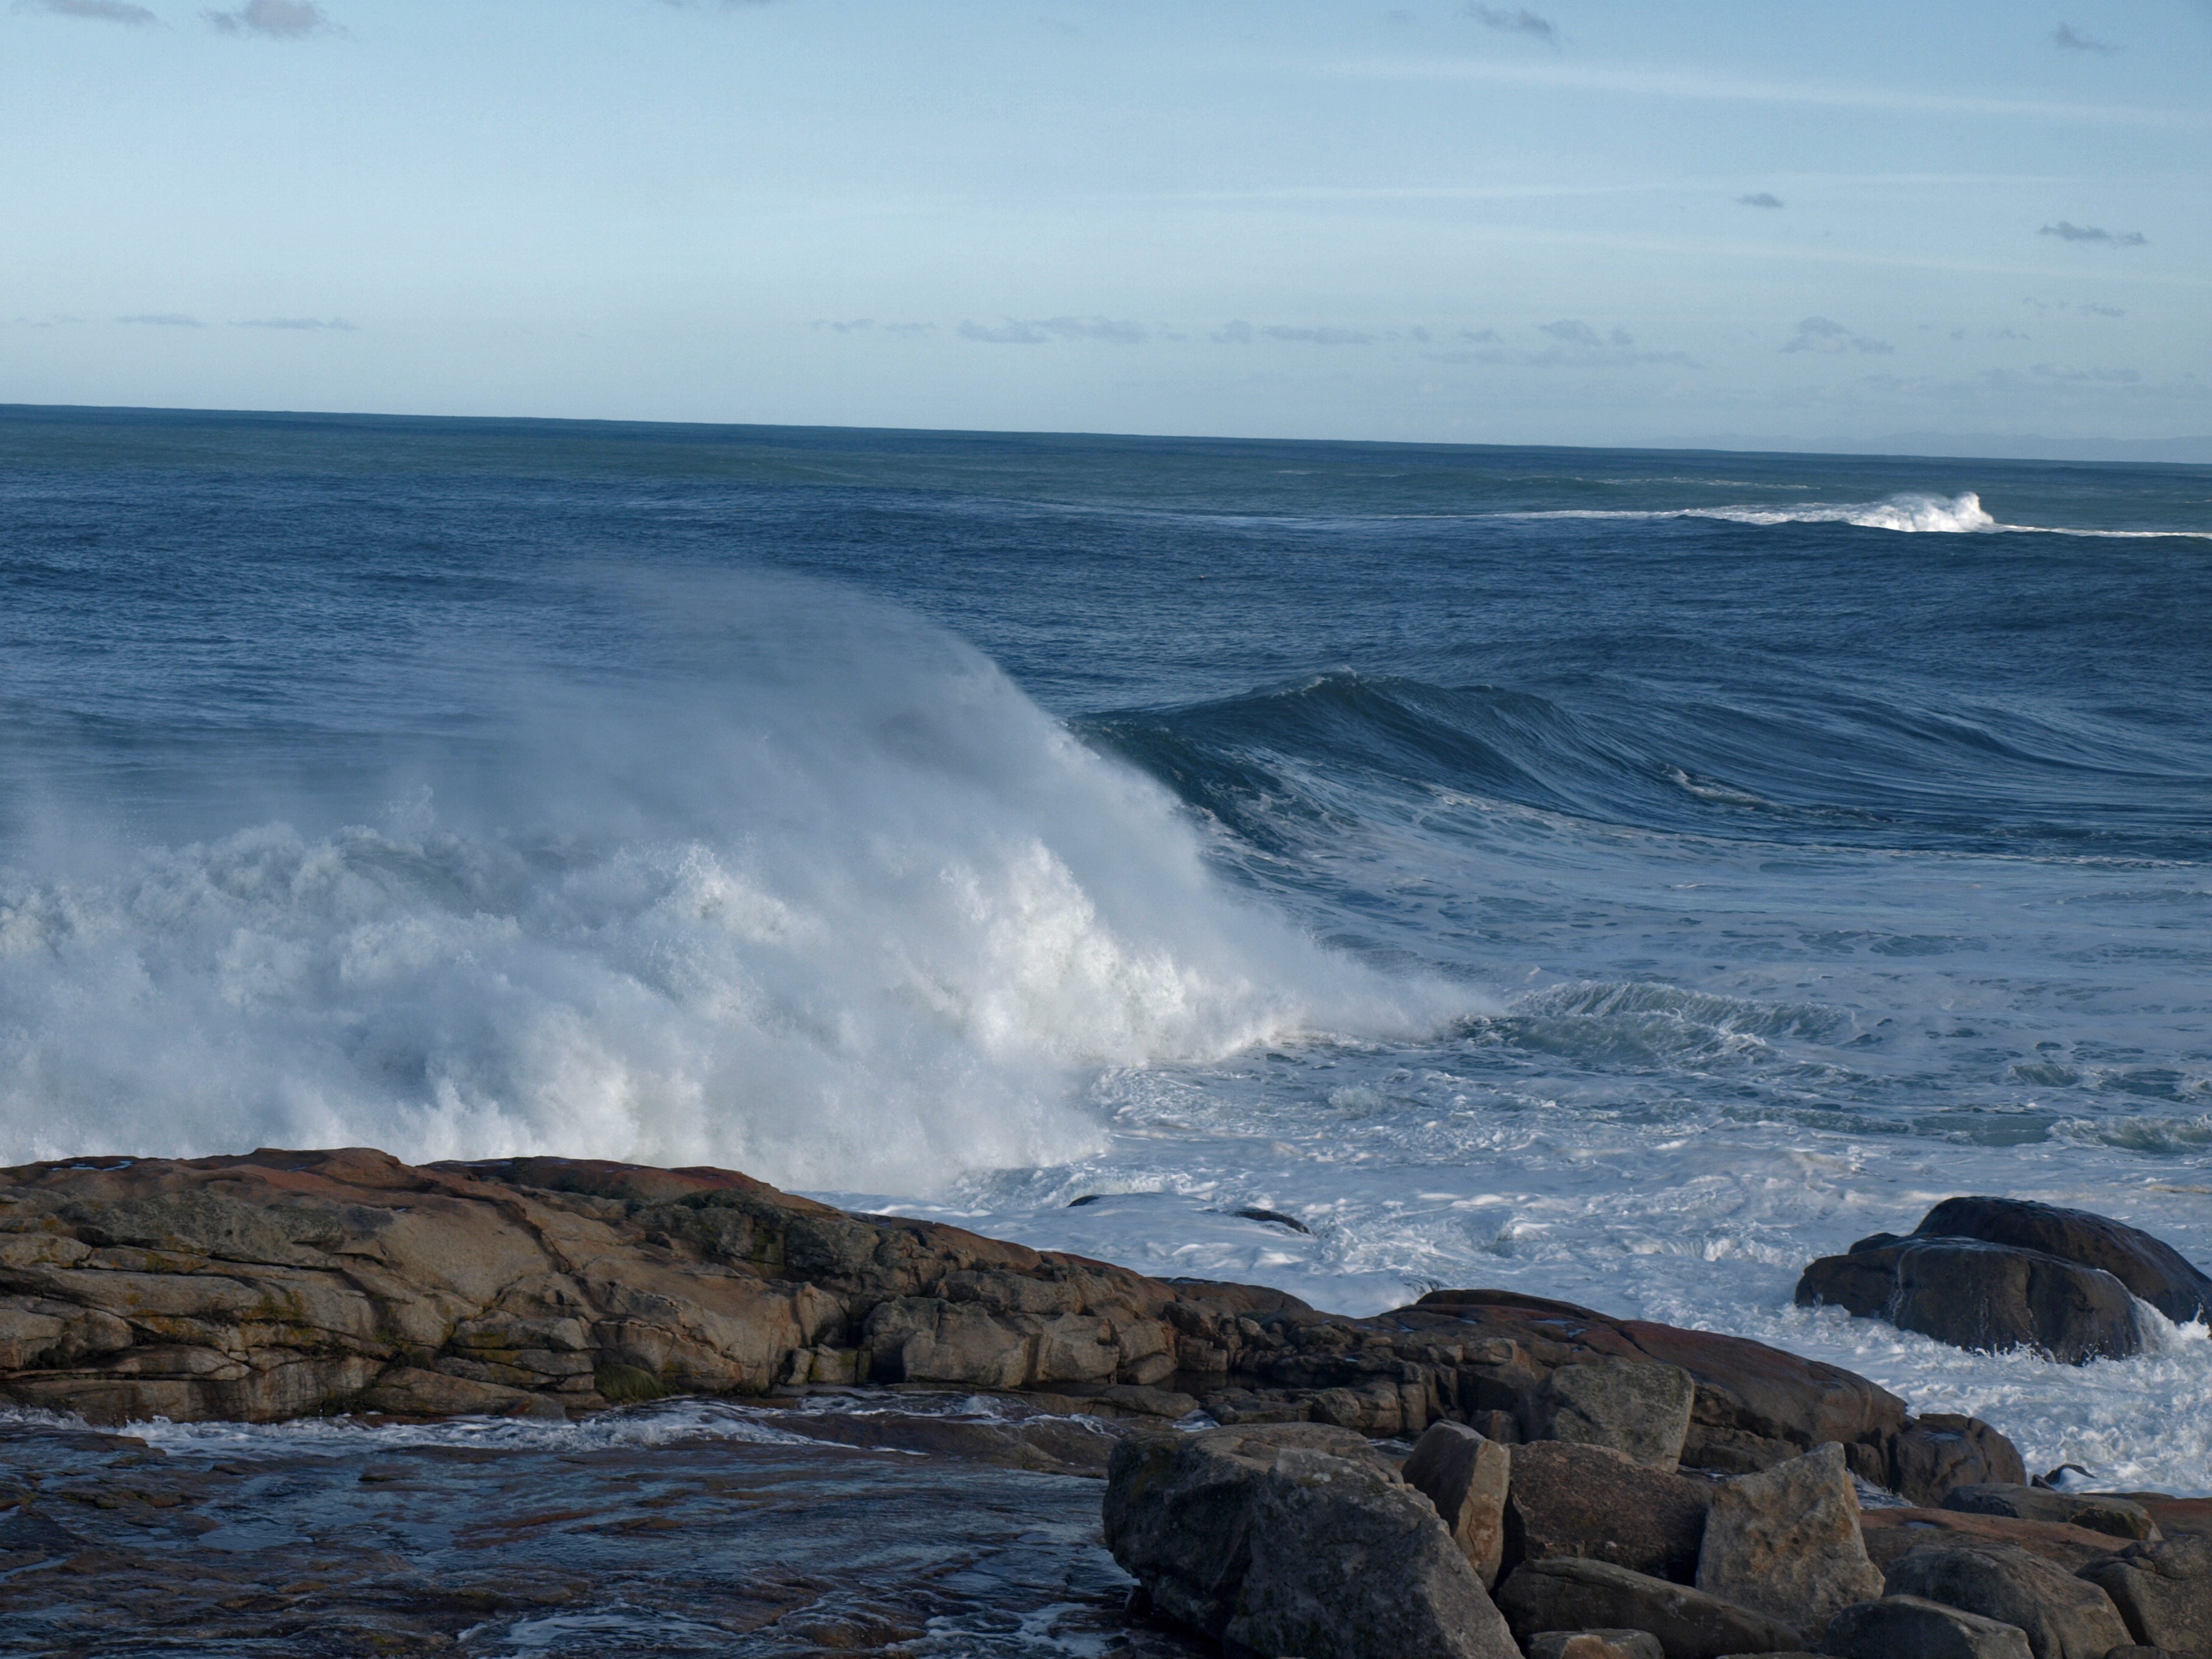
beach, sea, coast, water, nature, rock, ocean, horizon, shore, wave, cliff, foam, cove, tower, bay, terrain, body of water, breakwater, cape, wind wave